Mark Rhodes

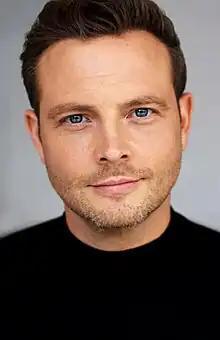
Rhodes in 2022

Mark Thomas Rhodes (born 11 September 1981) is an English singer and television presenter, best known as one half of Sam & Mark, the other being Sam Nixon.